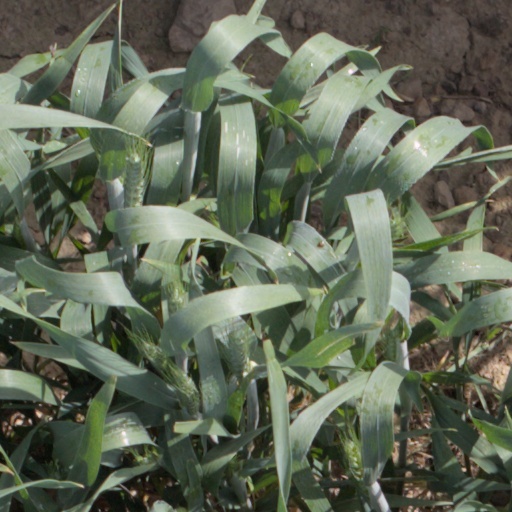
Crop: wheat